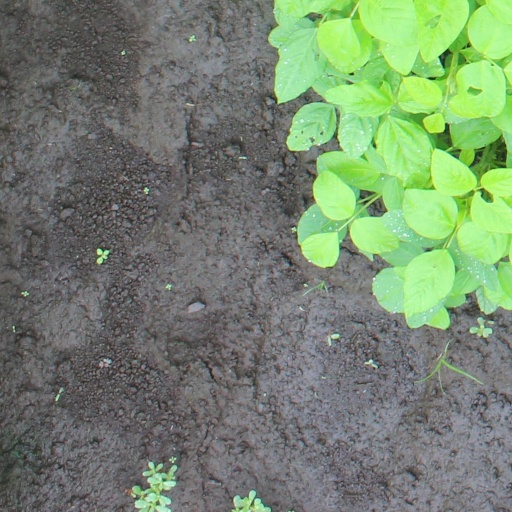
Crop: soybean